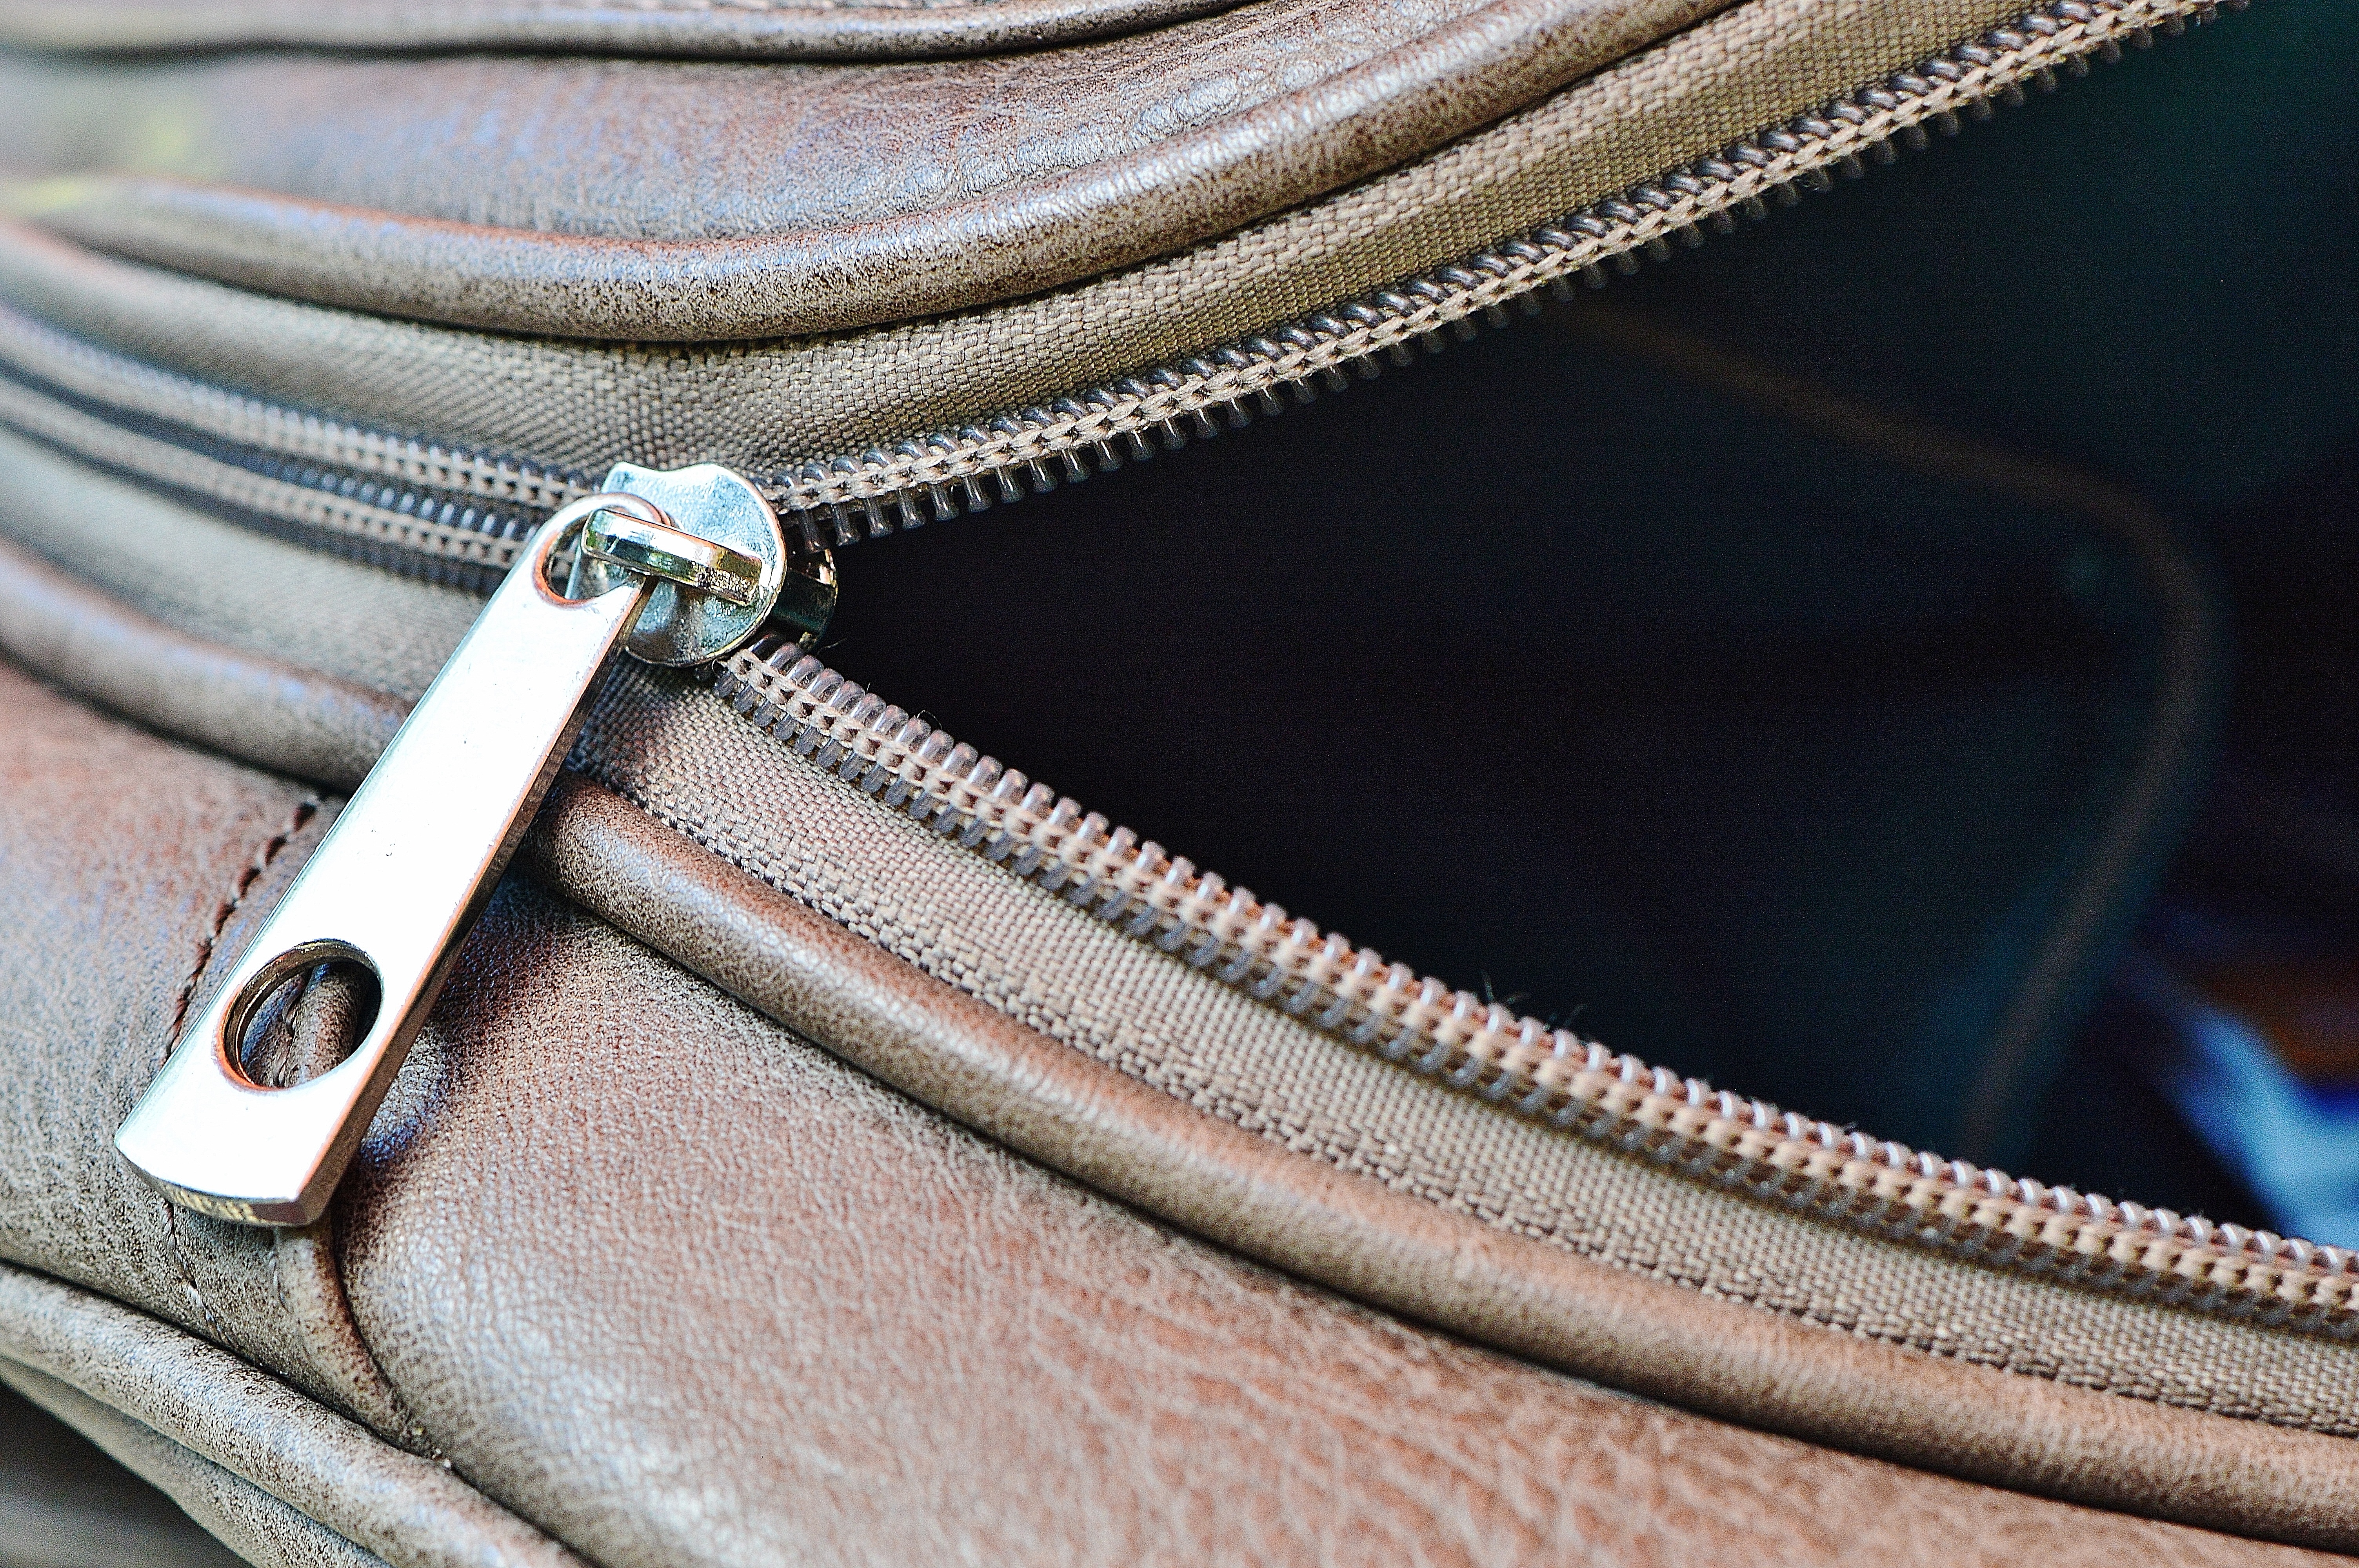
leather, chain, bag, handbag, textile, grey, zipper, strap, zip, fashion accessory